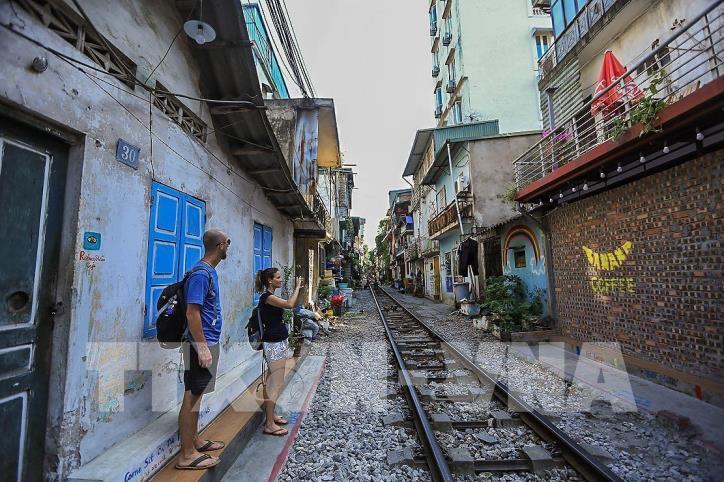
một người phụ nữ đang đứng cùng một người đàn ông trên bậc thang